2021 Israel–Palestine crisis

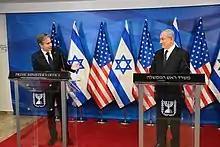
U.S. Secretary of State Antony Blinken and Israeli prime minister Benjamin Netanyahu at the Prime Minister's Office in Jerusalem on 25 May 2021

Thirteen people were killed in Israel, including two children, one Indian woman and two Thai men living and working in Israel. By May 18, the Magen David Adom ambulance service had treated 114 injuries directly related to rocket attacks, and another 198 indirectly related to rocket attacks.